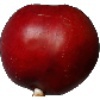
Label: Nectarine 1